Letters from Hawaii

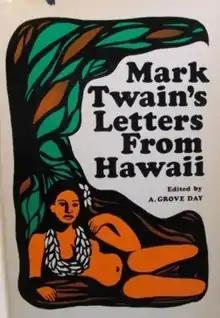
1966 edition

Letters from Hawaii is a collection of 25 letters that Mark Twain wrote from Hawaii in 1866 as a special correspondent for the "Sacramento Union" newspaper. The 25 letters, written during Twain's four-month visit, were not published as a book until 1947.